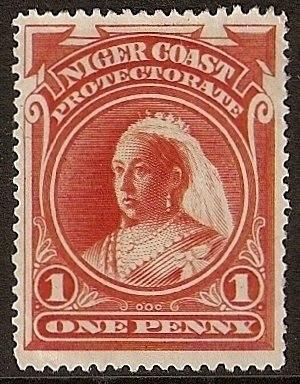
Le protectorat de la Côte du Niger est une colonie britannique situé autour du delta du Niger, dans l'actuel Nigeria. En 1884, lors de la conférence de Berlin, le Royaume-Uni se voit attribuer officiellement le contrôle du delta.